Cold War

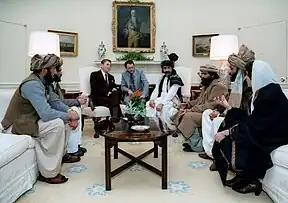
President Reagan publicizes his support by meeting with Afghan mujahideen leaders in the White House, 1983.

Under President John F. Kennedy, US troop levels in Vietnam grew from just under a thousand in 1959 to 16,000 in 1963. South Vietnamese President Ngo Dinh Diem's heavy-handed crackdown on Buddhist monks in 1963 led the US to endorse a deadly military coup against Diem. The war escalated further in 1964 following the controversial Gulf of Tonkin incident, in which a US destroyer was alleged to have clashed with North Vietnamese fast attack craft. The Gulf of Tonkin Resolution gave President Lyndon B. Johnson broad authorization to increase US military presence, deploying ground combat units for the first time and increasing troop levels to 184,000. Soviet leader Leonid Brezhnev responded by reversing Khrushchev's policy of disengagement and increasing aid to the North Vietnamese, hoping to entice the North from its pro-Chinese position. The USSR discouraged further escalation of the war, however, providing just enough military assistance to tie up American forces. From this point, the People's Army of Vietnam (PAVN) engaged in more conventional warfare with US and South Vietnamese forces.